Portrait of George Dyer Talking

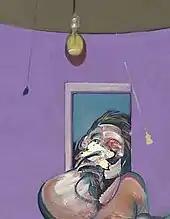
Detail of face

The painting is formed by sweeping curves, which characterise both the description of his body and the space he occupies. He is painted in a very compact and tense manner; his hands are tightly clasped, rendered in whites and pinks, his broad and muscular neck is painted in wide brush strokes. The formation of his legs, tightly wrapped around each other, is barely distinct. Discarded documents are scattered around his feet. The painting closely resembles the 1966 "Portrait of George Dyer Staring at a Blind Cord", in that both feature a hanging cord, and both works are almost Cubist in their rendering of his face.